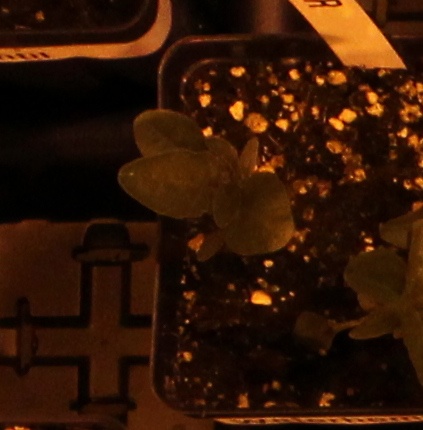
Label: Waterhemp